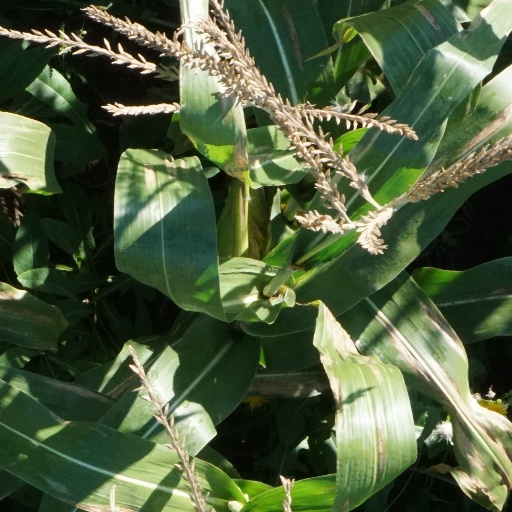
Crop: maize; corn